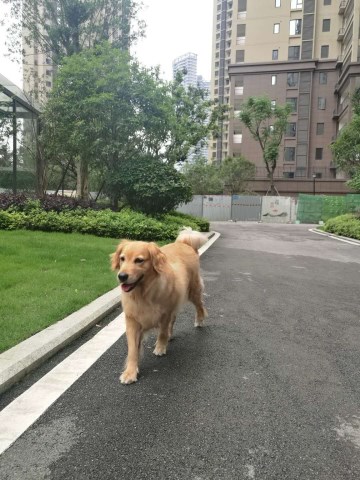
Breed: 5355-n000126-golden_retriever